Shanna McCullough

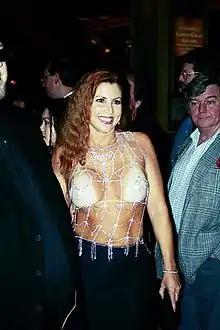
McCullough in 2001

Shanna McCullough (born April 1, 1960) is an American pornographic actress.